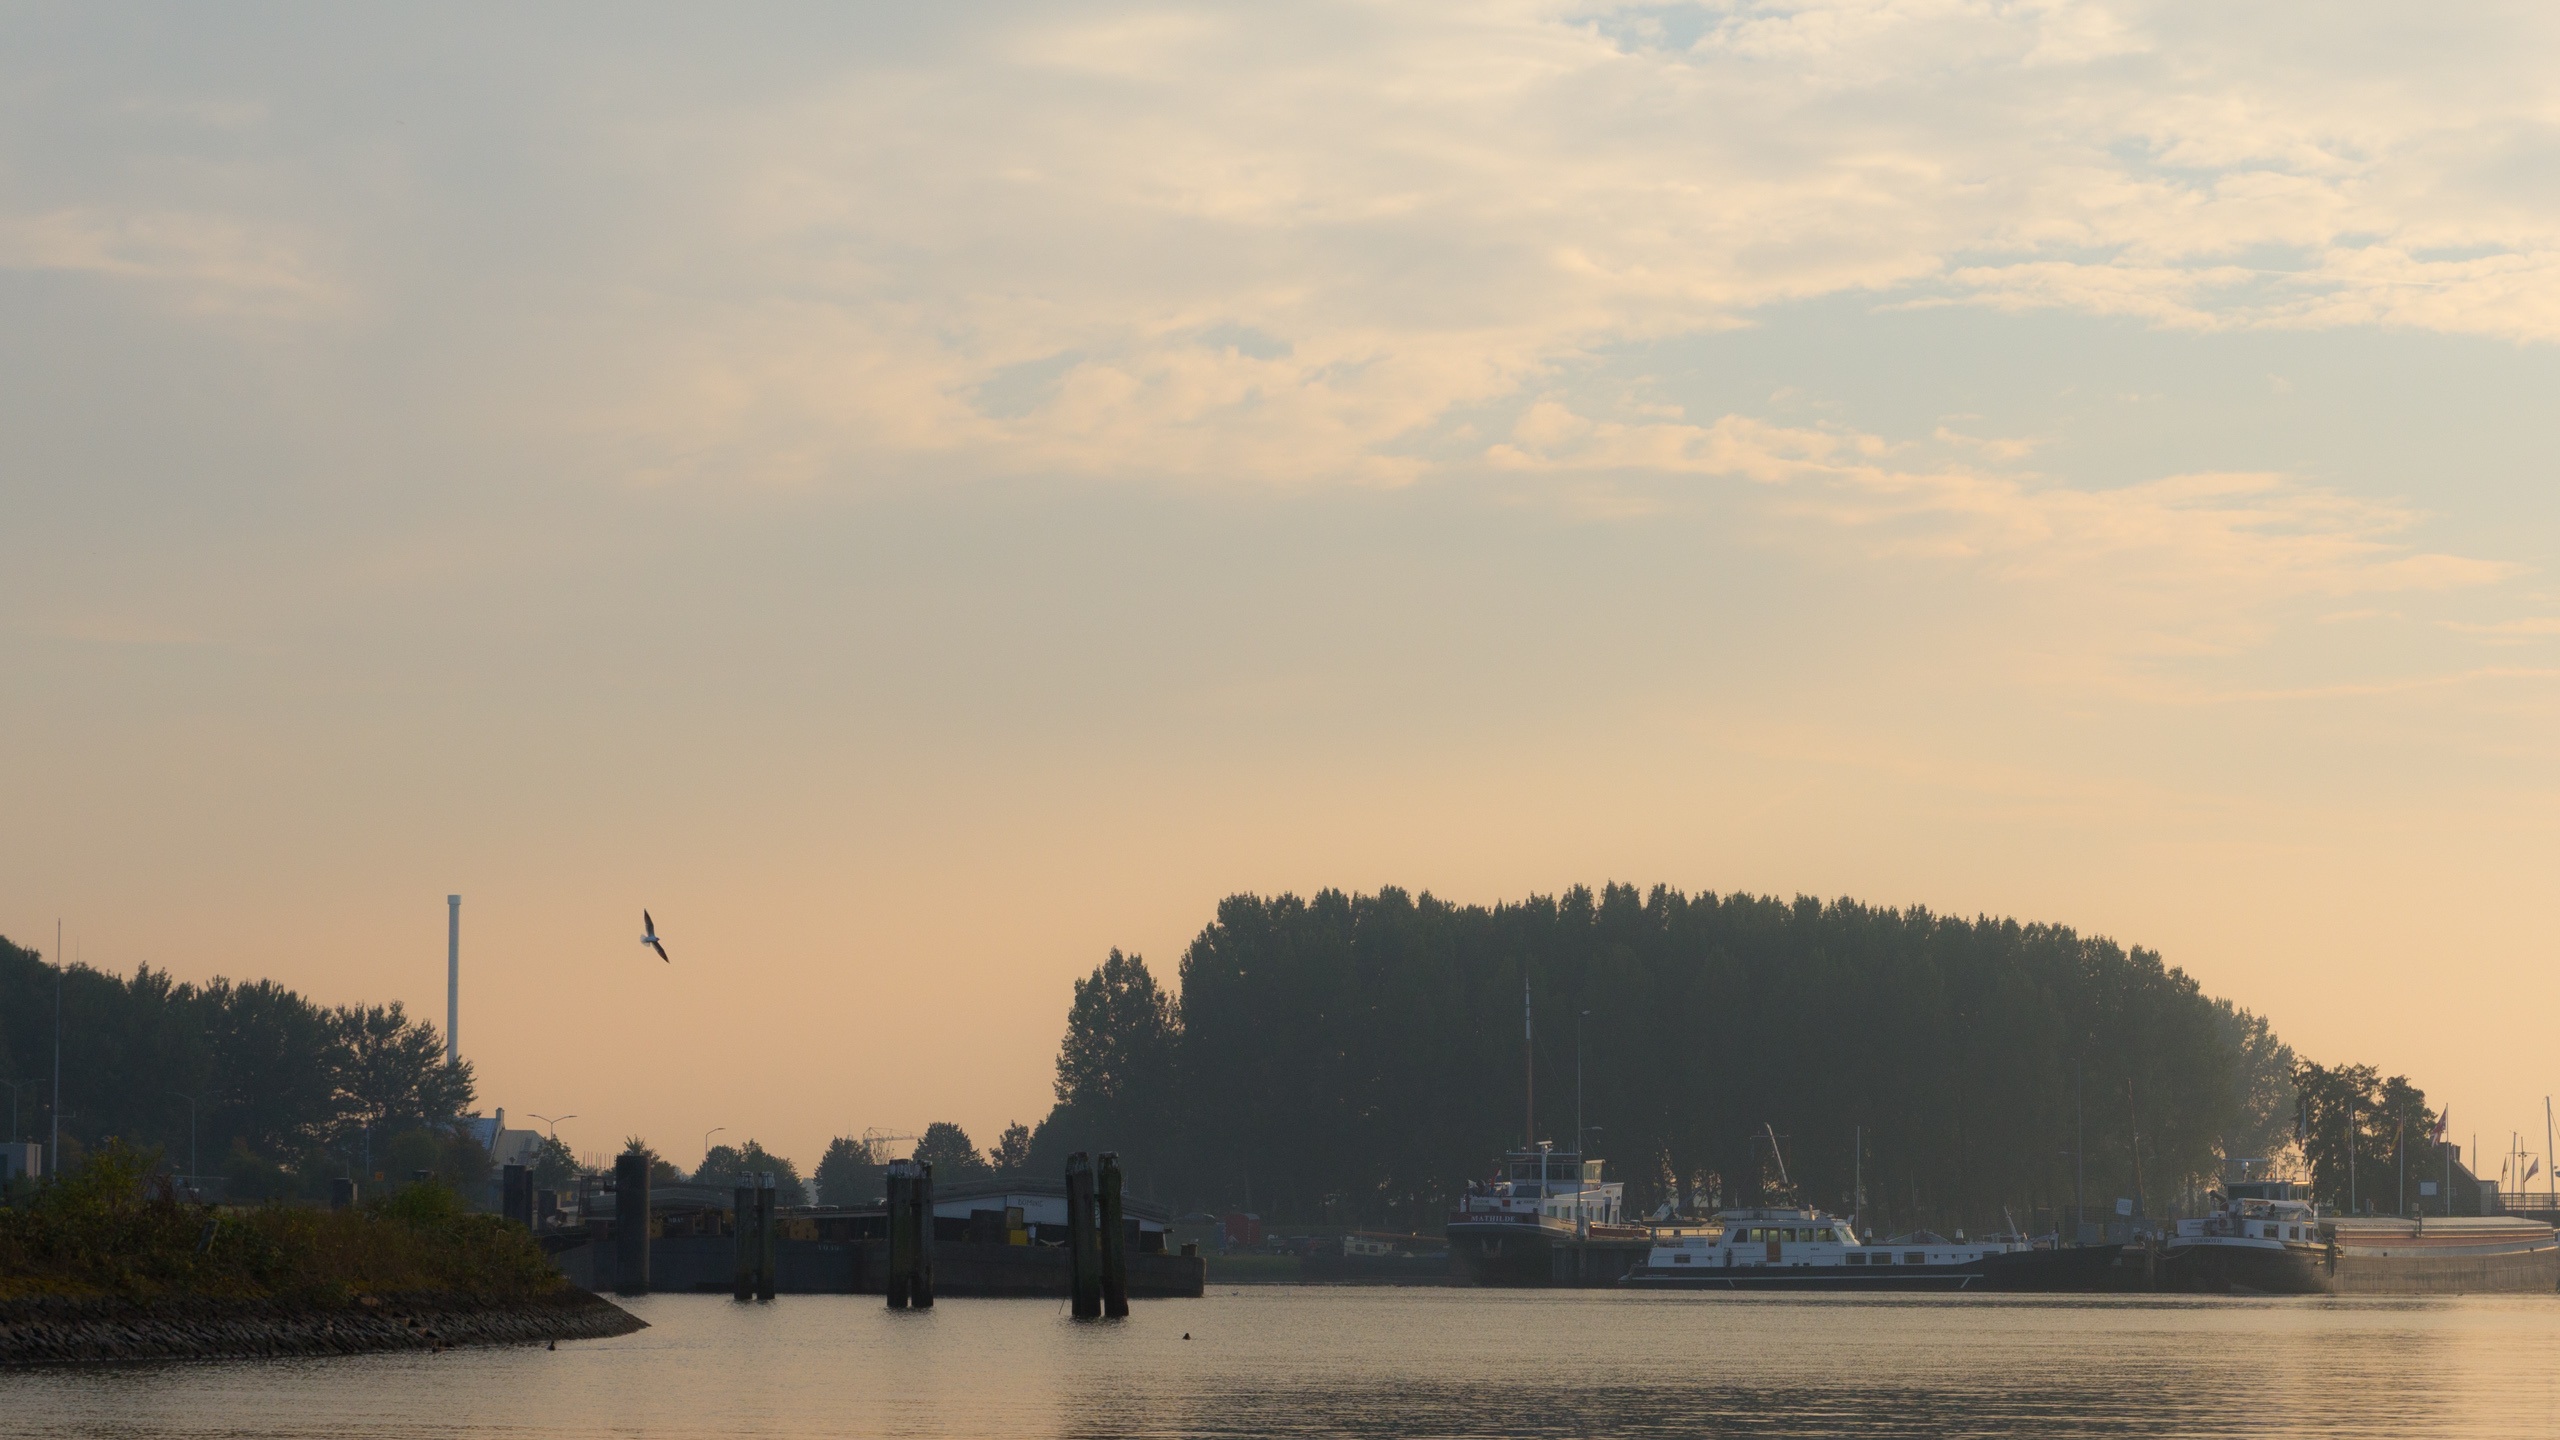
sea, horizon, cloud, sky, sunrise, sunset, skyline, sunlight, morning, lake, dawn, river, dusk, evening, reflection, vehicle, bay, waterway, atmospheric phenomenon